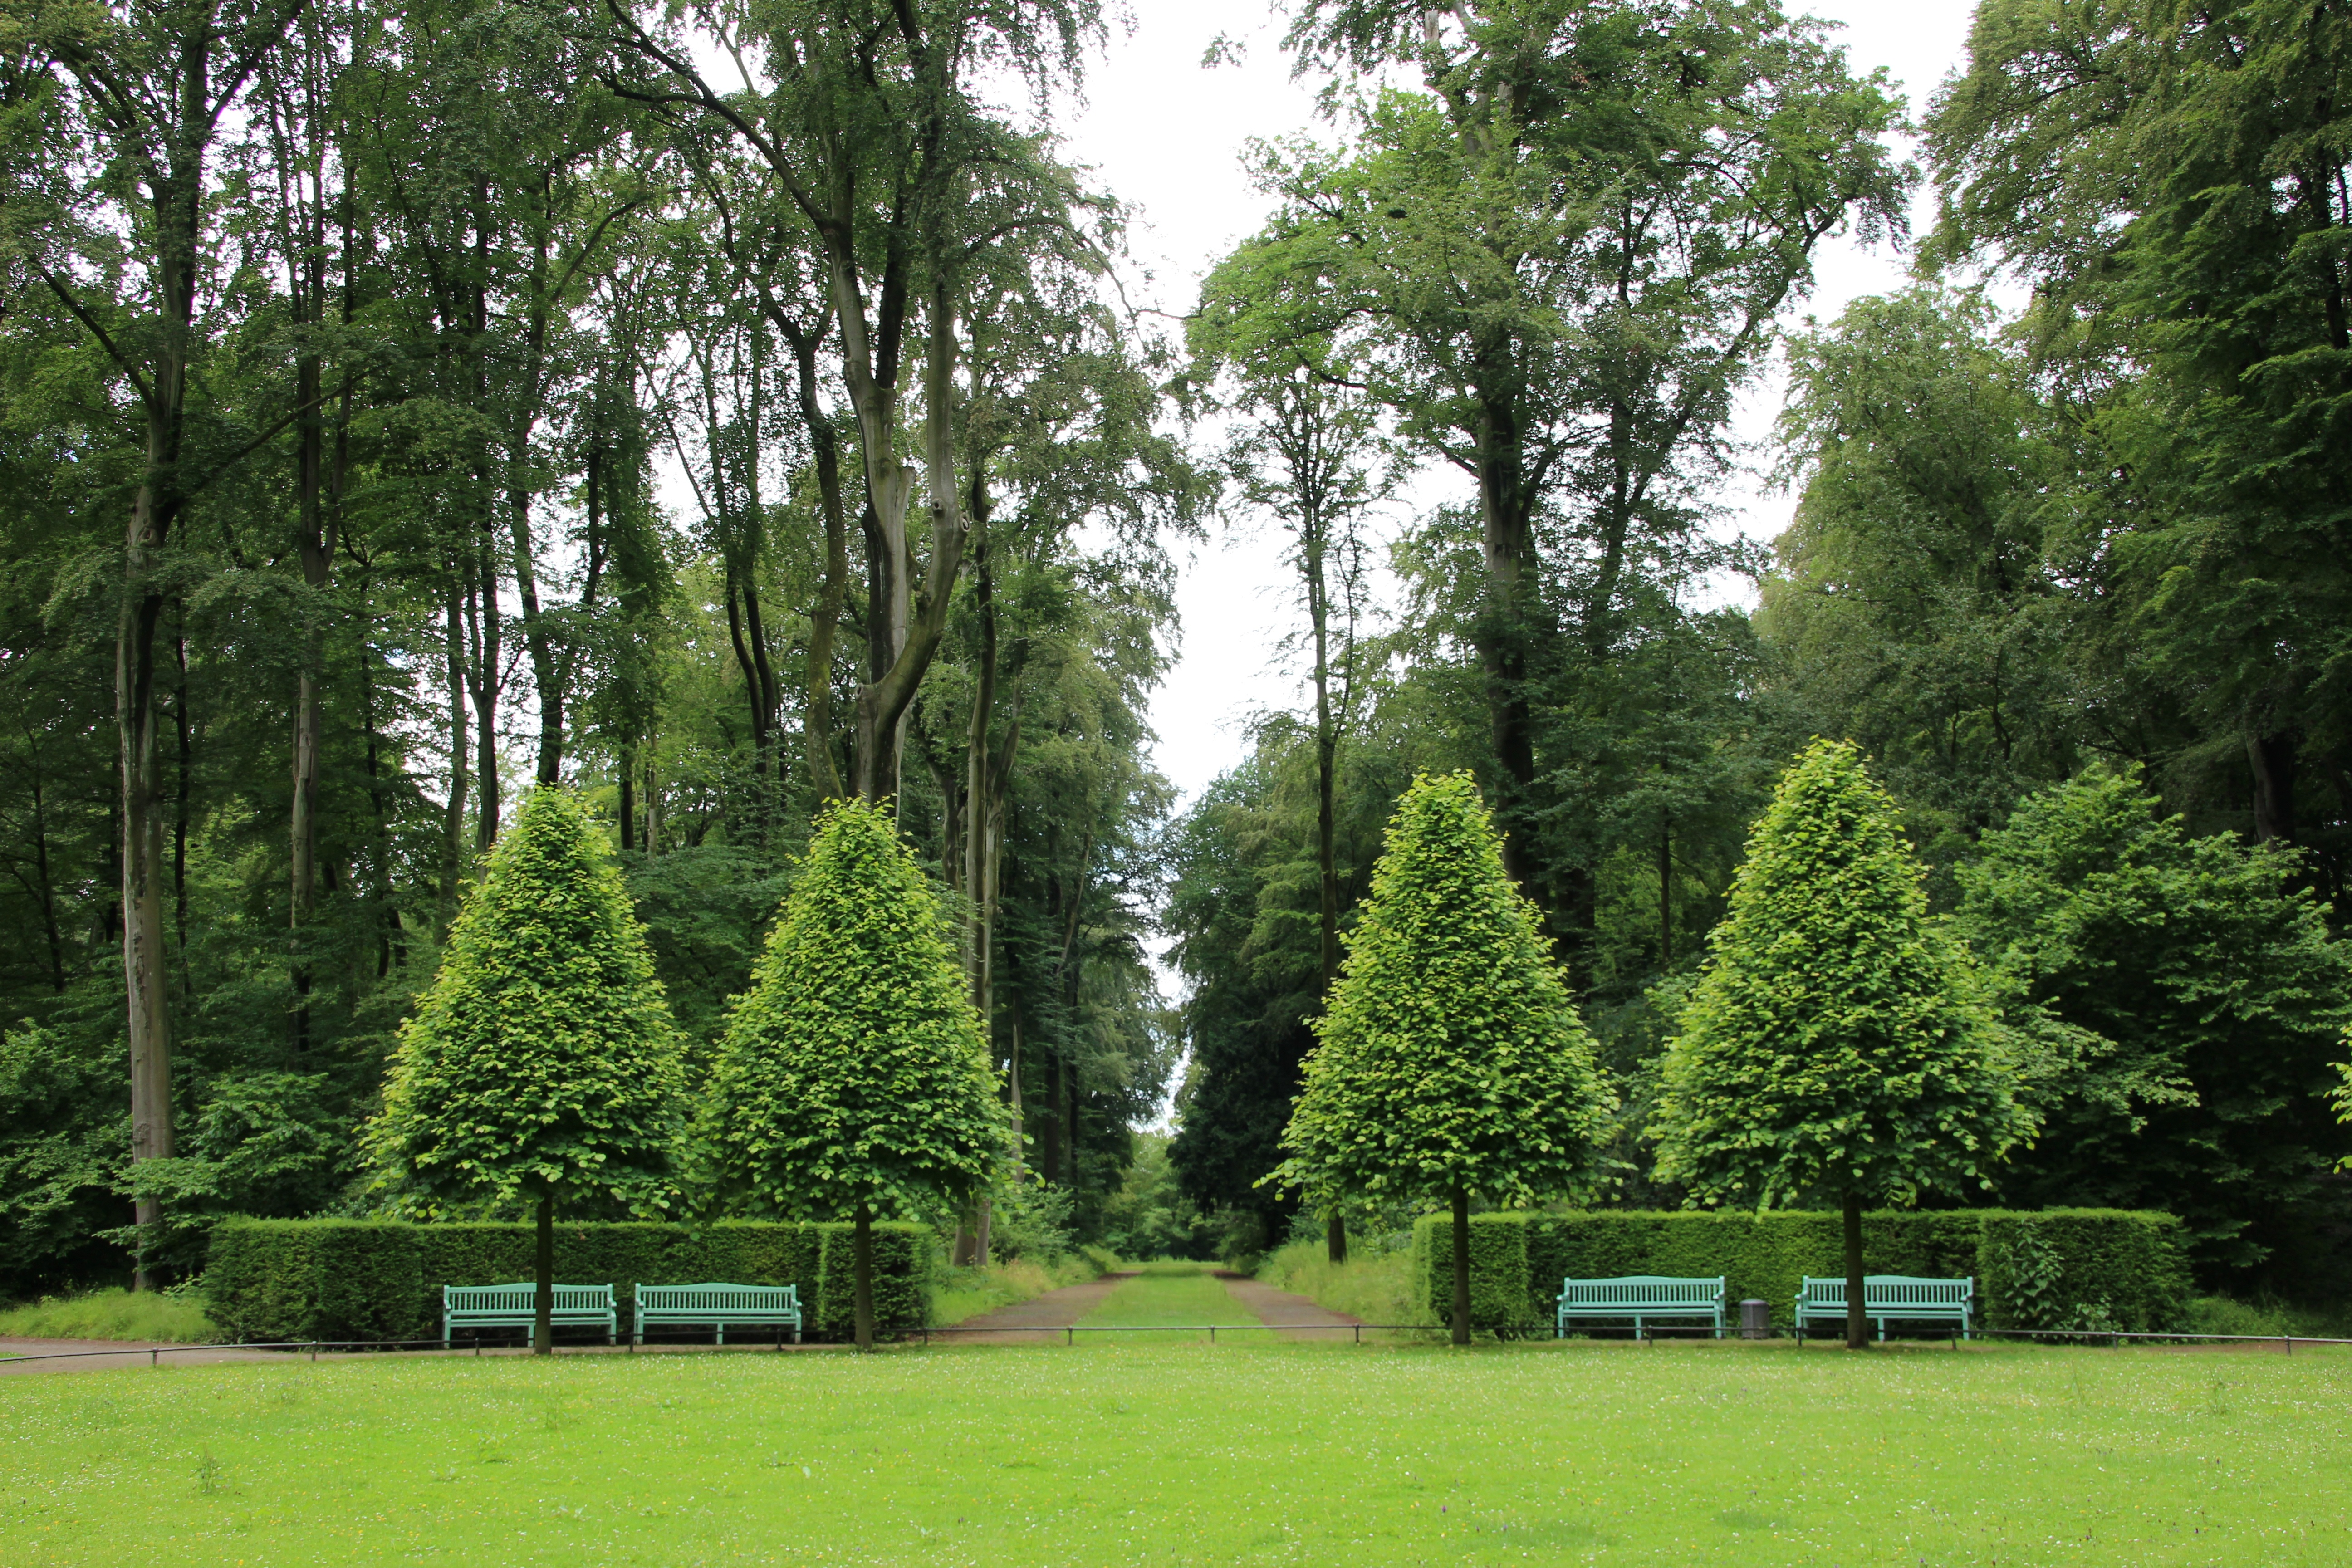
tree, forest, plant, lawn, meadow, flower, green, park, botany, garden, shrub, germany, grove, botanical garden, woodland, ecosystem, maintained, castle park, schlossgarten, biome, woody plant, temperate coniferous forest, land plant